Jeanne Pruett

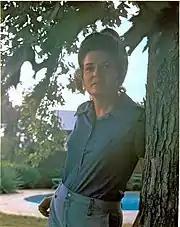
Pruett in 1974

Pruett's musical style is rooted in country music. More specifically, it is rooted in the traditional country and country pop sub-genres. Pruett's traditional country style was inspired by the early Opry stars of her childhood. "As a young person growing up in a large family, I had the radio as a best friend, because it could give me so much pleasure," she recalled. In her autobiography, Pruett cited Eddy Arnold, Bill Monroe, Patsy Montana and Ernest Tubb as influences on her style. Writers and critics noticed Pruett's traditional sound but also identified pop influences as well. Stephen Thomas Erlewine of Allmusic characterized her production influence when reviewing her 1998 "greatest hits" effort. "She did have a sound appealing to housewives -- something based in Loretta Lynn's pure country (appropriate, considering the Bradley connection), but also with a distinct pop undercurrent, creating a sound that was at once country and crossover.